Kennedy Mitchell Hall of Records

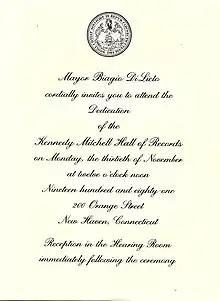
Dedication ceremony invitation

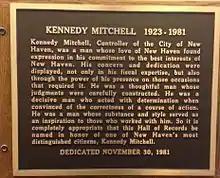
Kennedy Mitchell

On November 13, 1981, following the death of long-time city finance Controller Kennedy Mitchell, the building was officially dedicated and named the "Kennedy Mitchell Hall of Records." Kennedy Mitchell was a member of the city government who directed the financial workings of New Haven, Connecticut under four mayoral administrations. A plaque within the building lobby states his dedication to city service and that he was one of "the most distinguished citizens of the City of New Haven, Connecticut."